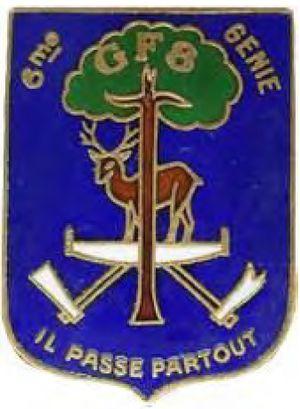
Insigne du groupe forestier N°8, Tronçais.
Les sapeurs-forestiers ont existé entre 1927 et 1945. Ils remplacèrent les chasseurs forestiers dont le corps a été supprimé en 1924.